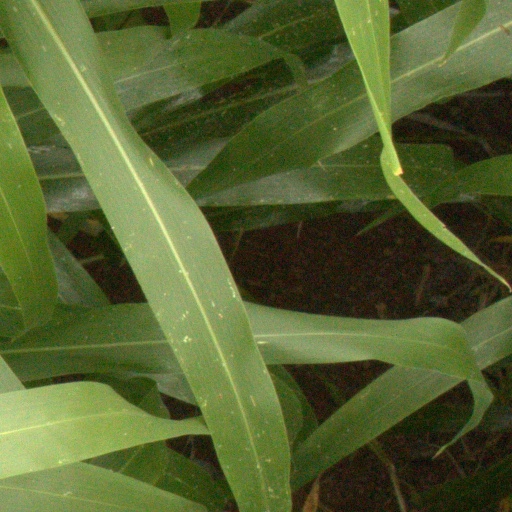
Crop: sorghum